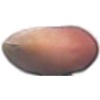
Label: hazelnut